Billy Cunningham

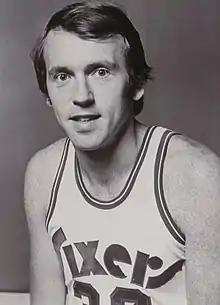
Cunningham with the Philadelphia 76ers

William John Cunningham (born June 3, 1943) is an American former professional basketball player and coach, who was nicknamed the Kangaroo Kid for his leaping and record-setting rebounding abilities. He spent a total of 17 seasons with the NBA's Philadelphia 76ers (nine as player, eight as coach), and two seasons as a player with the Carolina Cougars of the ABA.